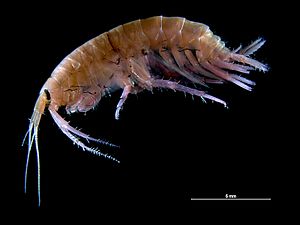
Tangloppe (Gammarus locusta)
Den almindelige tangloppe (Gammarus locusta), også kendt som brakvandstangloppen, er en storkrebs, der især lever i alge- og ålegræsvegetationen på lavt vand. Den er vidt udbredt i det nordøstlige Atlanterhav, fra Island og Norge til Portugal, hvor den er meget almindelig overalt ved kyster, også i brakvand.